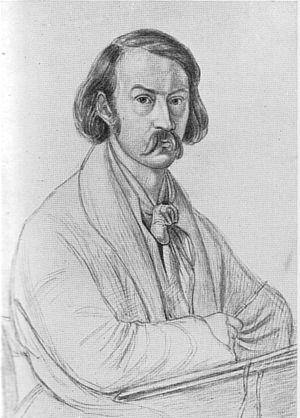
Friedrich Preller, dit l'Ancien, né à Eisenach le 25 avril 1804 et mort à Weimar le 23 avril 1878, est un peintre et aquafortiste allemand.